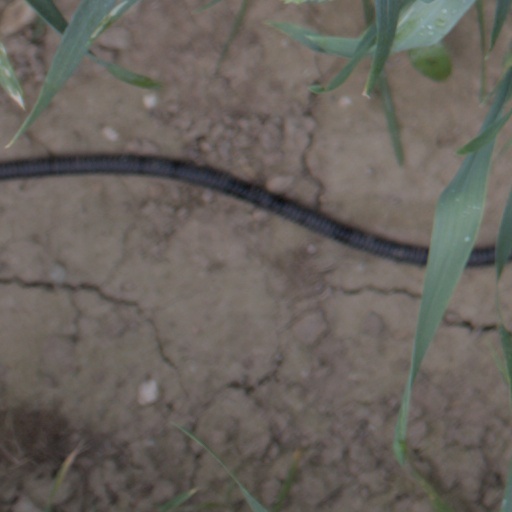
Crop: wheat